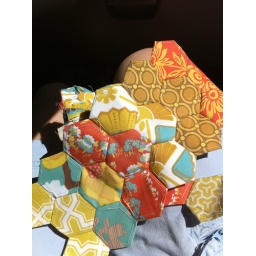
What I am working on in the car on the way home from vacation